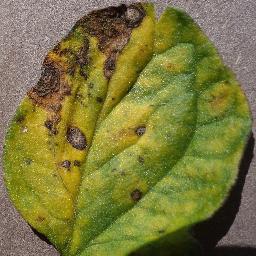
Label: Tomato___Early_blight